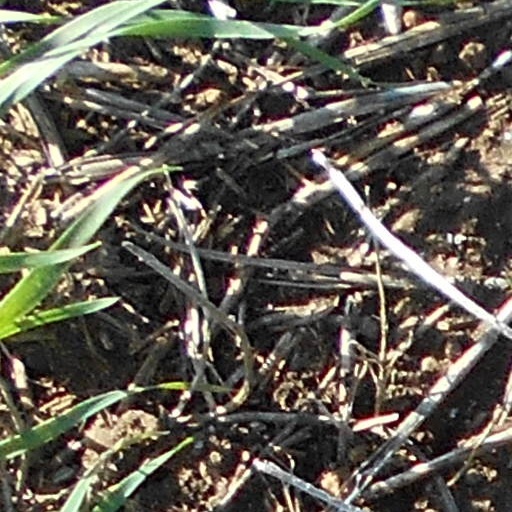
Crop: wheat